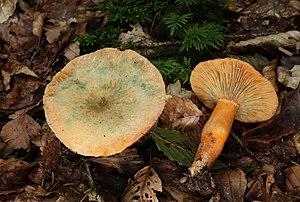
Aucune garantie d'exactitude ne peut être offerte par la liste contenue dans cet article.